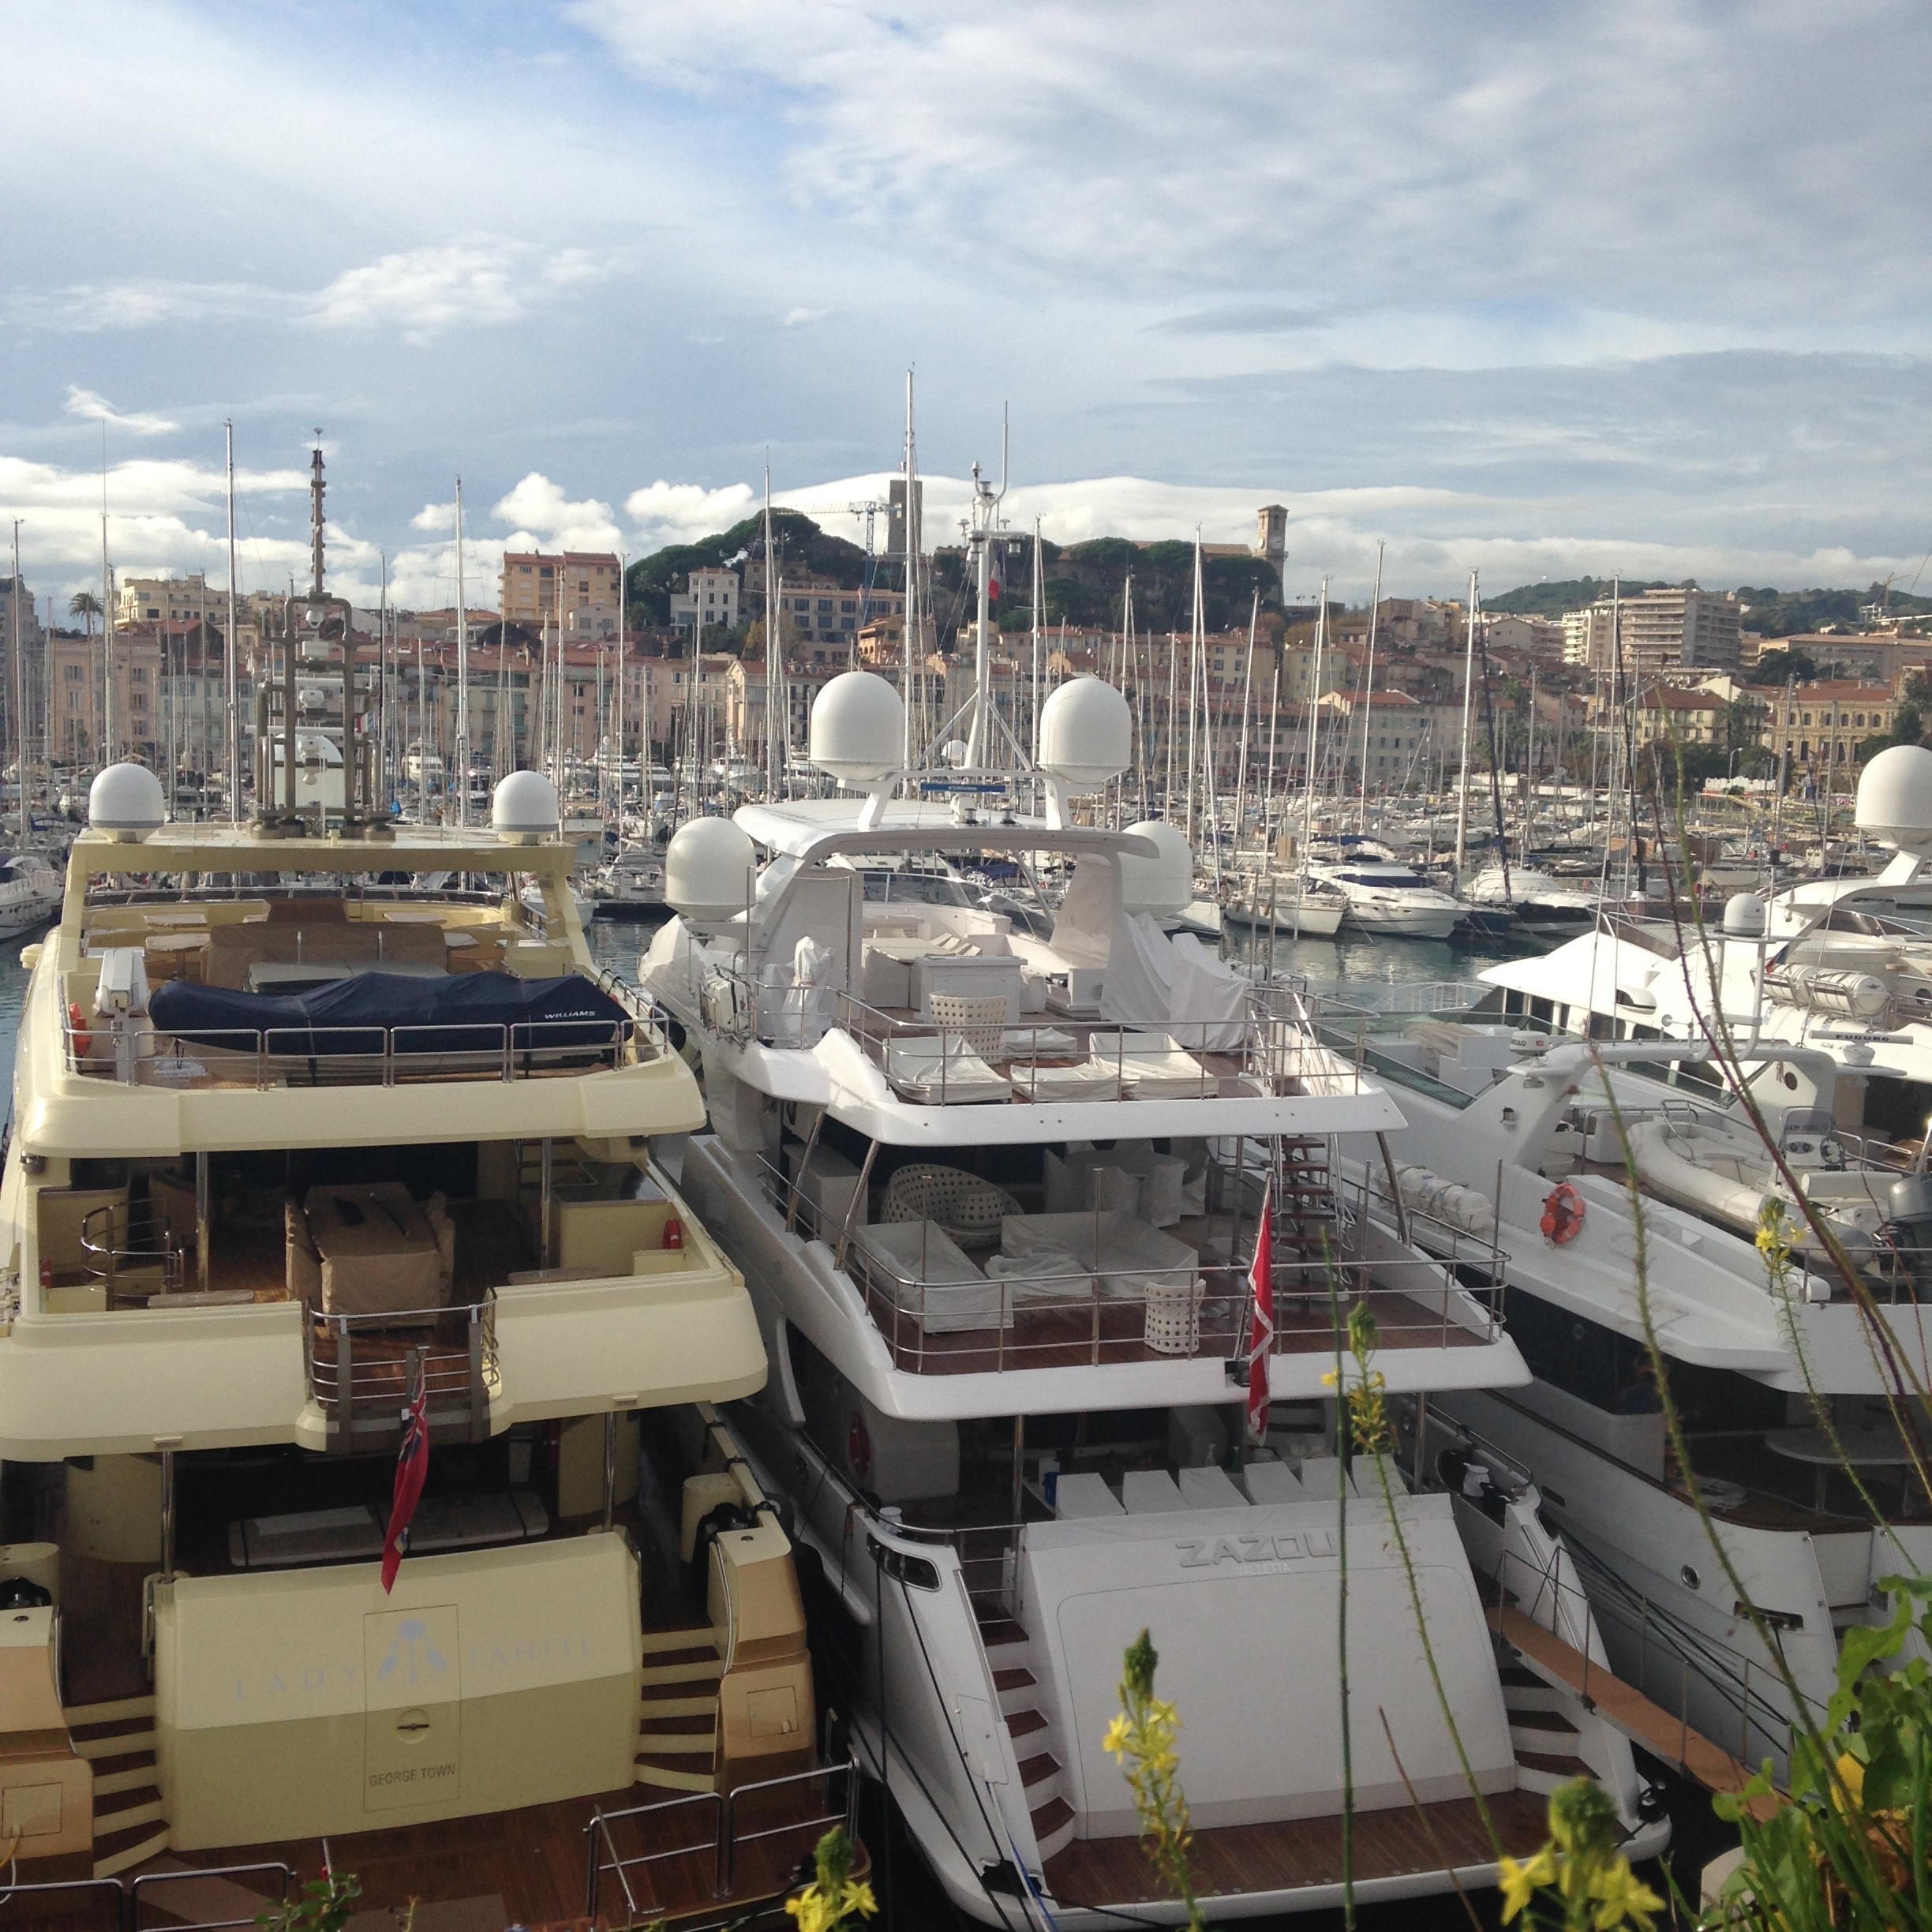
sea, dock, architecture, boat, city, cityscape, travel, france, europe, mediterranean, vehicle, yacht, harbor, marina, port, tourism, stadium, waterway, arena, french, provence, riviera, cote, passenger ship, cannes, sport venue